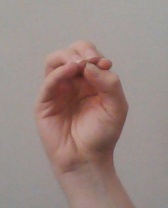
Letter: ha